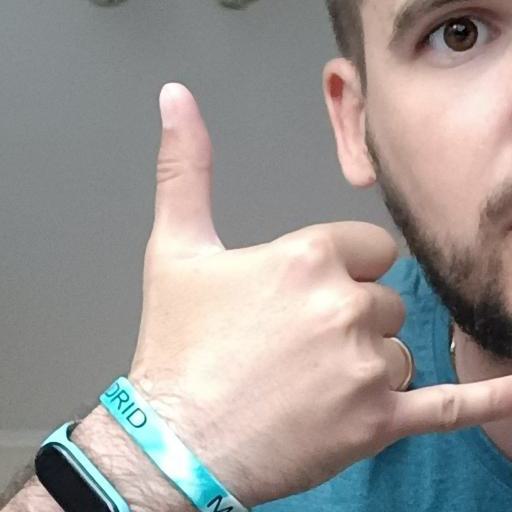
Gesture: call